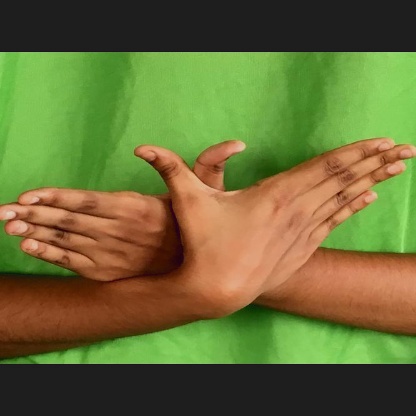
Mudra: Garuda